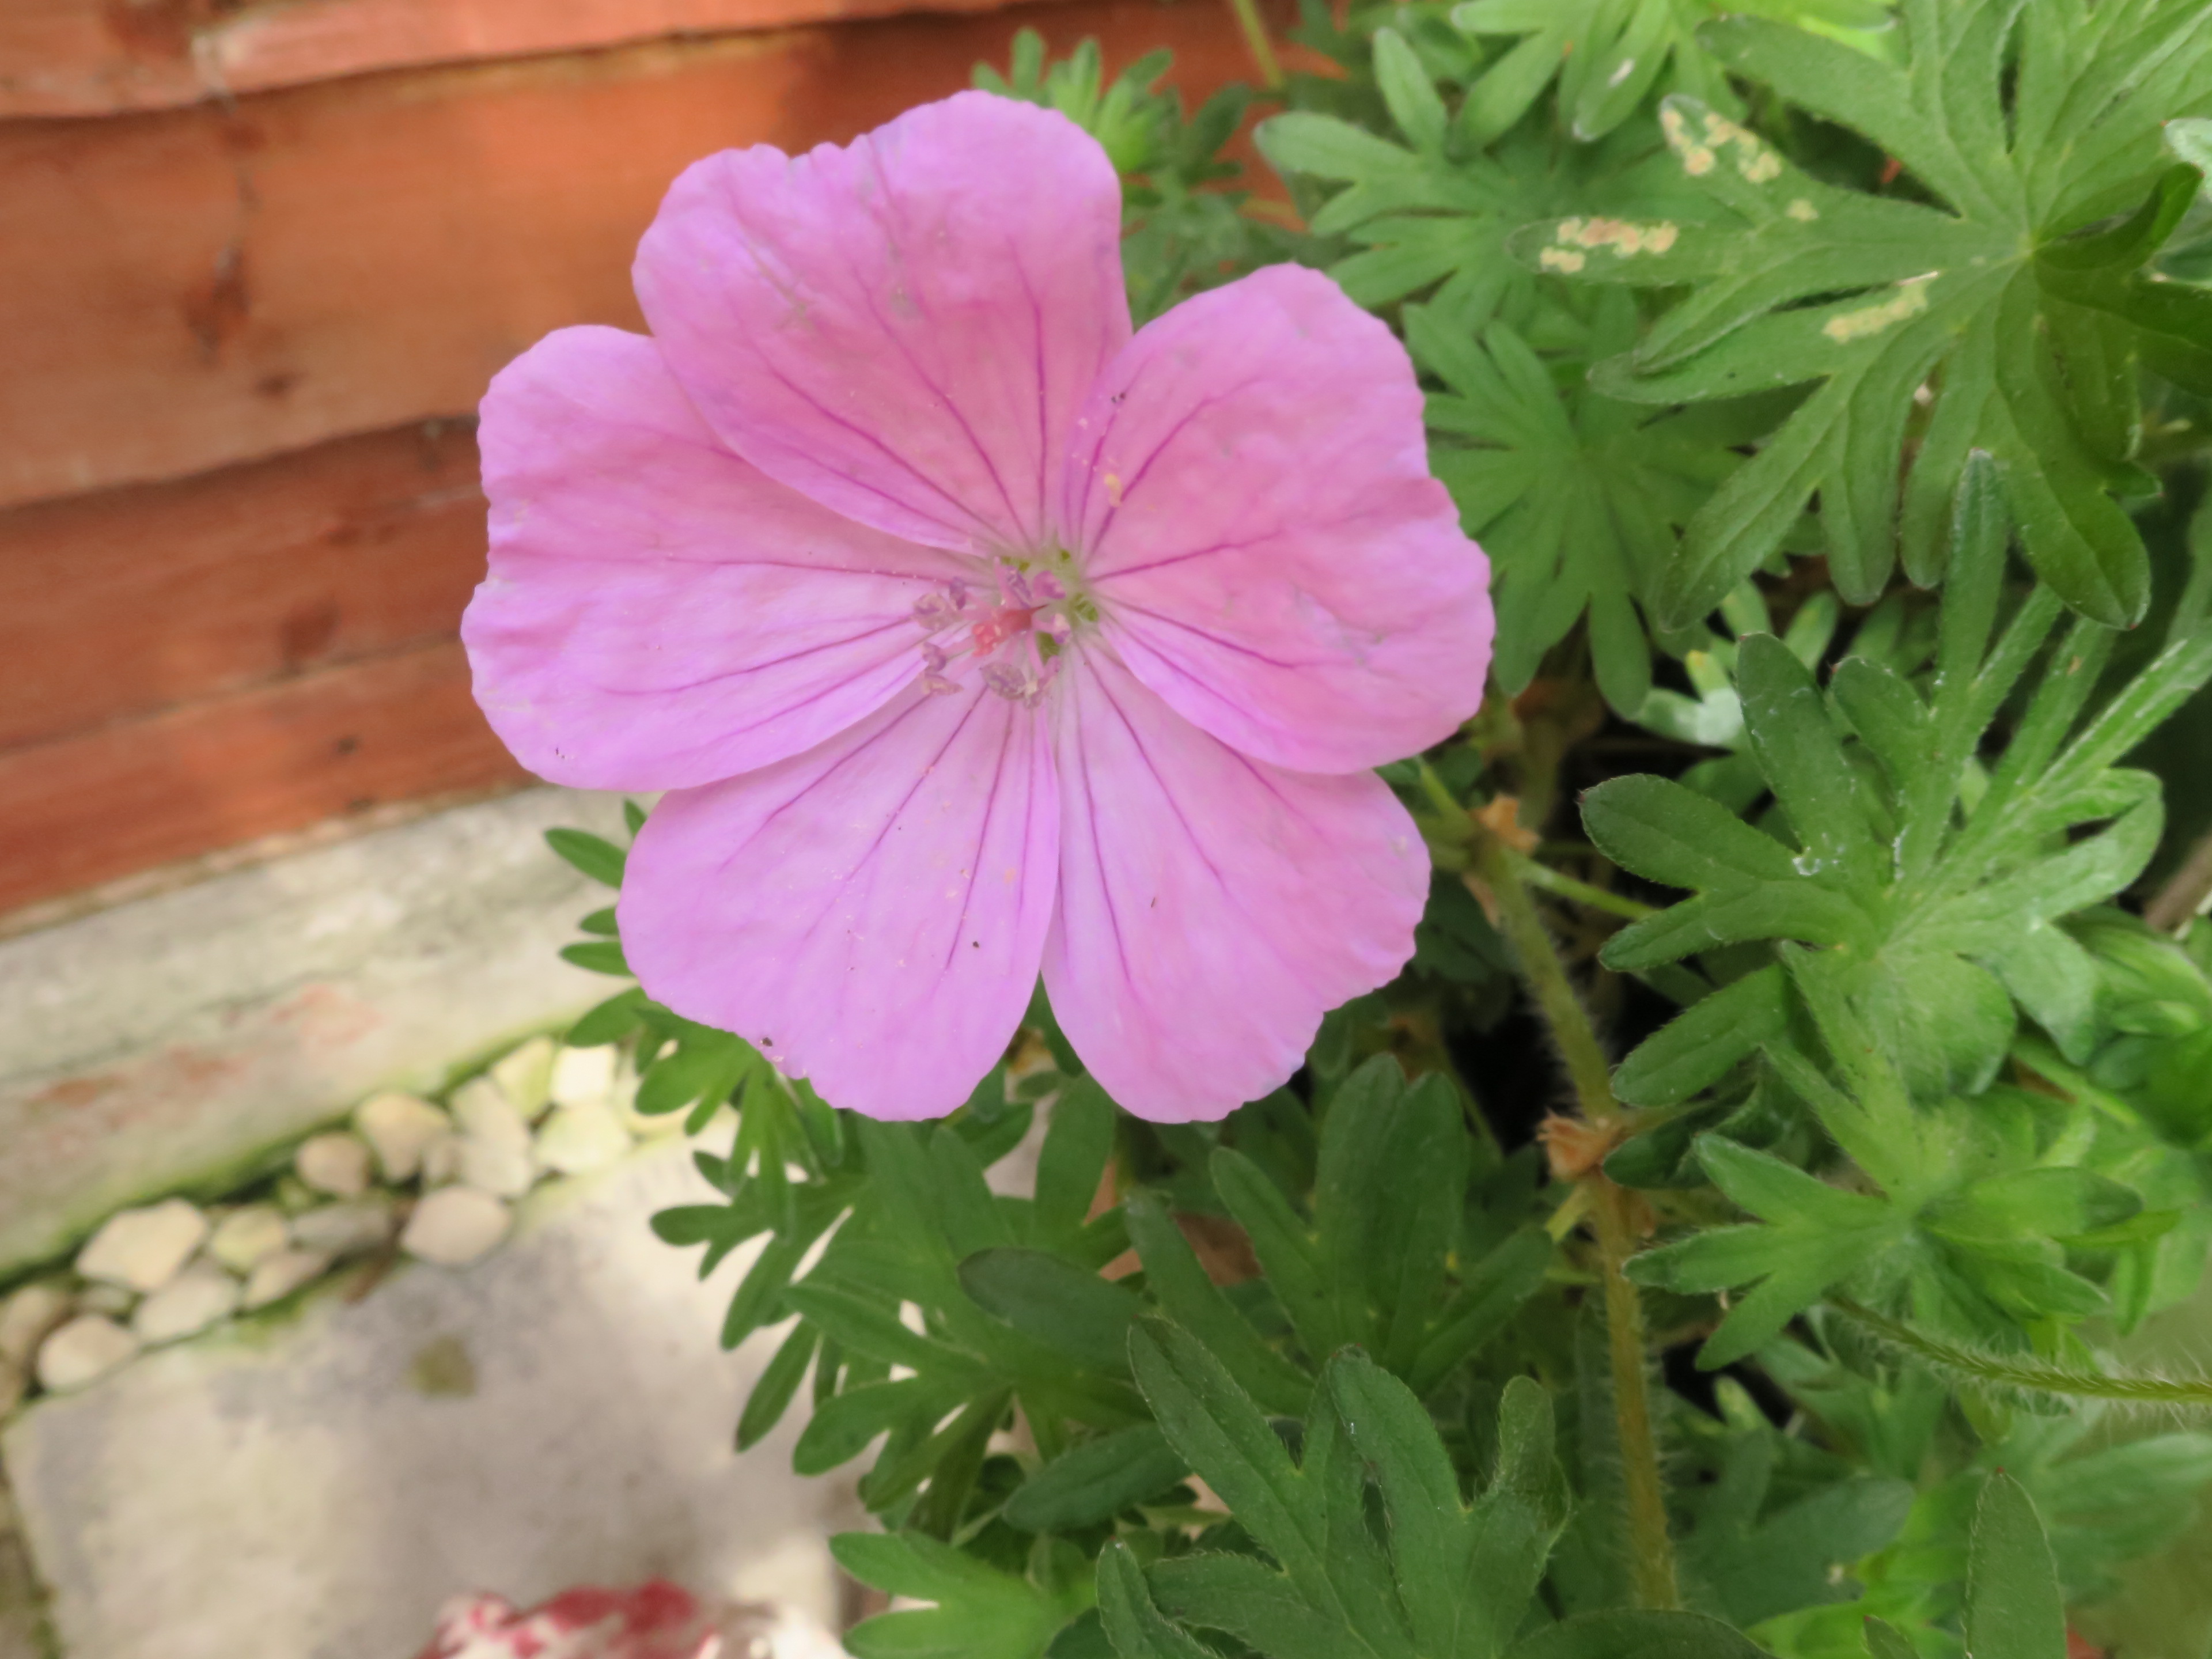
flower, flowering plant, petal, plant, geraniaceae, geranium, geraniales, herbaceous plant, geranium cinereum, wild cranesbill, evening primrose, evening primrose family, wildflower, malva, perennial plant